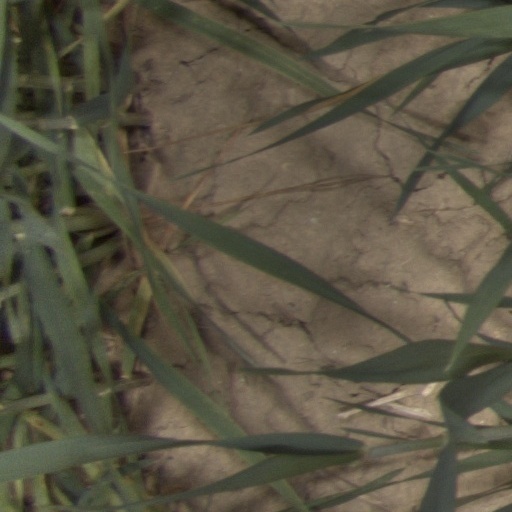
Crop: wheat